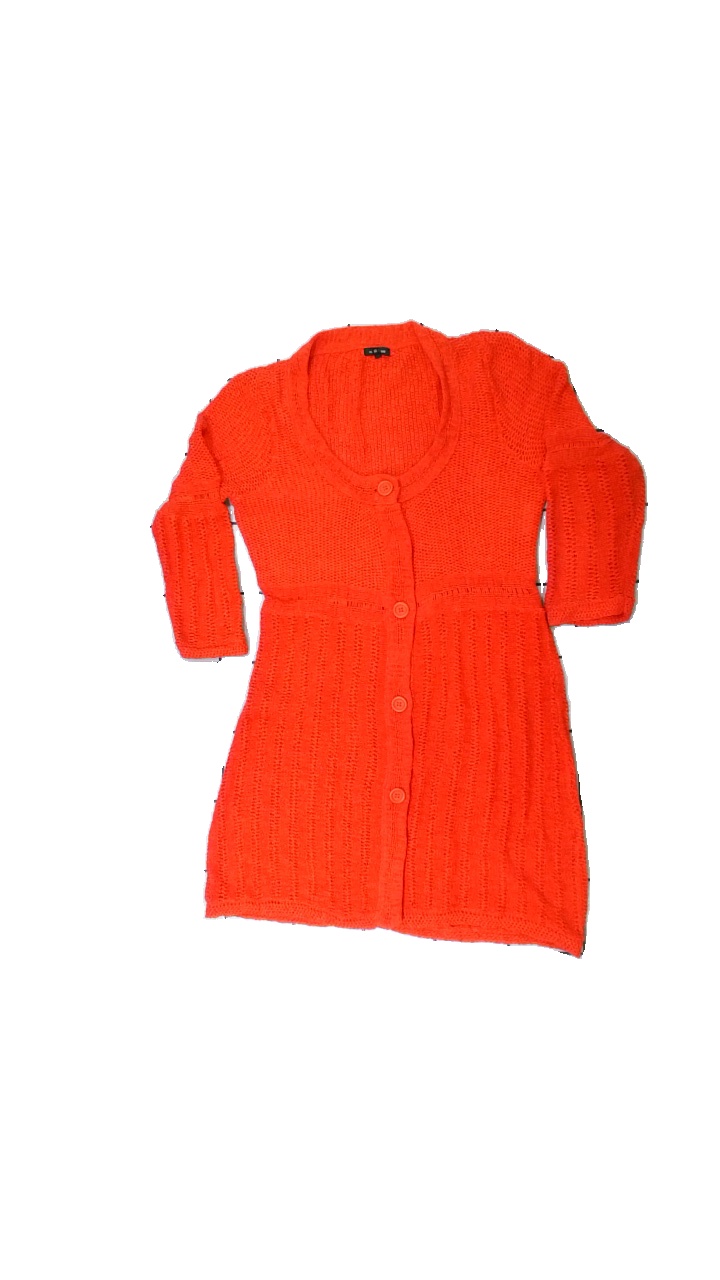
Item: Cardigan (Ladies)
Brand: Caroline Biss
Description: Red knitted cardigan from Caroline Biss, size 42. Good condition.
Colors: Red
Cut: Regular, C-collar
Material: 75% cotton, 25% nylon
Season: All
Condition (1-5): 4
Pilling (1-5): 5
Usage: Reuse
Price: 100-150